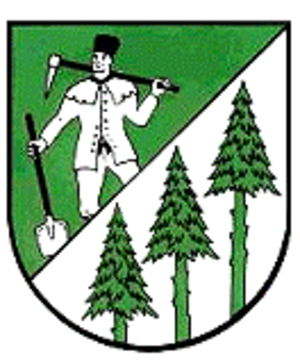
Ahlsdorf est une commune allemande de l'arrondissement de Mansfeld-Harz-du-Sud, Land de Saxe-Anhalt.